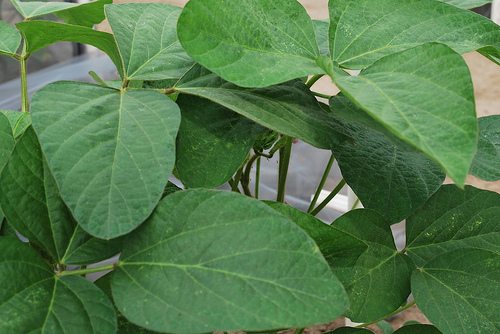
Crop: unknown
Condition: bean